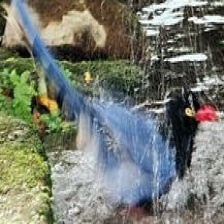
Species: TAIWAN MAGPIE
Scientific name: UROCISSA CAERULEA
ImageNet parent category: magpie